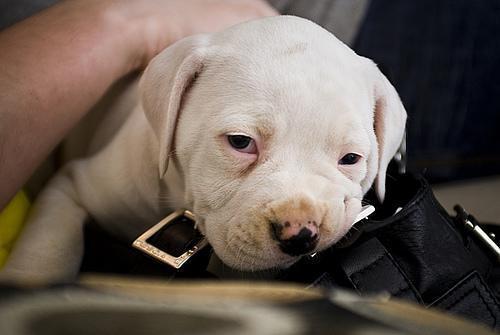
american bulldog